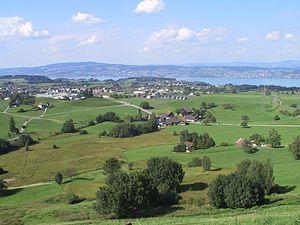
Hütten est une localité Wädenswil et une ancienne commune suisse du canton de Zurich, située dans le district de Horgen.